Horace Vaughn Winchell

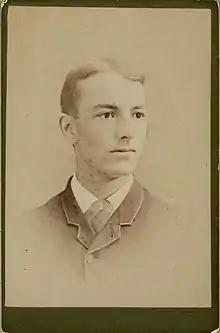
Winchell, c. 1880

Horace Vaughn Winchell (November 1, 1865 – July 28, 1923) was an American geologist who specialized in mining geology. Unlike his father, geologist Newton Horace Winchell, he worked mainly in the industry. He edited the journal "Economic Geology" which he also helped in establishing.